Tangential quadrilateral

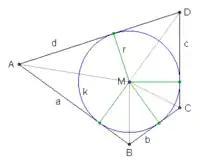
Tangential quadrilateral with inradius "r"

The four line segments between the center of the incircle and the points where it is tangent to the quadrilateral partition the quadrilateral into four right kites.